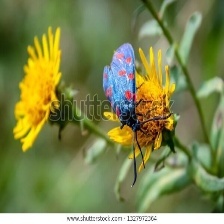
Species: SIXSPOT BURNET MOTH